Bosniaks of Croatia

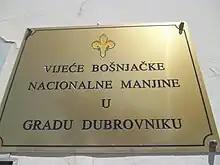
Bosniak National Minority Council in Dubrovnik

Bosniaks of Croatia (Bosnian and Croatian: "Bošnjaci u Hrvatskoj") are one of the ethnic minorities of the Republic of Croatia. According to the 2021 Croatian census, there were 24,131 Bosniaks, or 0.62% of the total population, making them the third largest ethnic group in the country after Croats and Serbs.